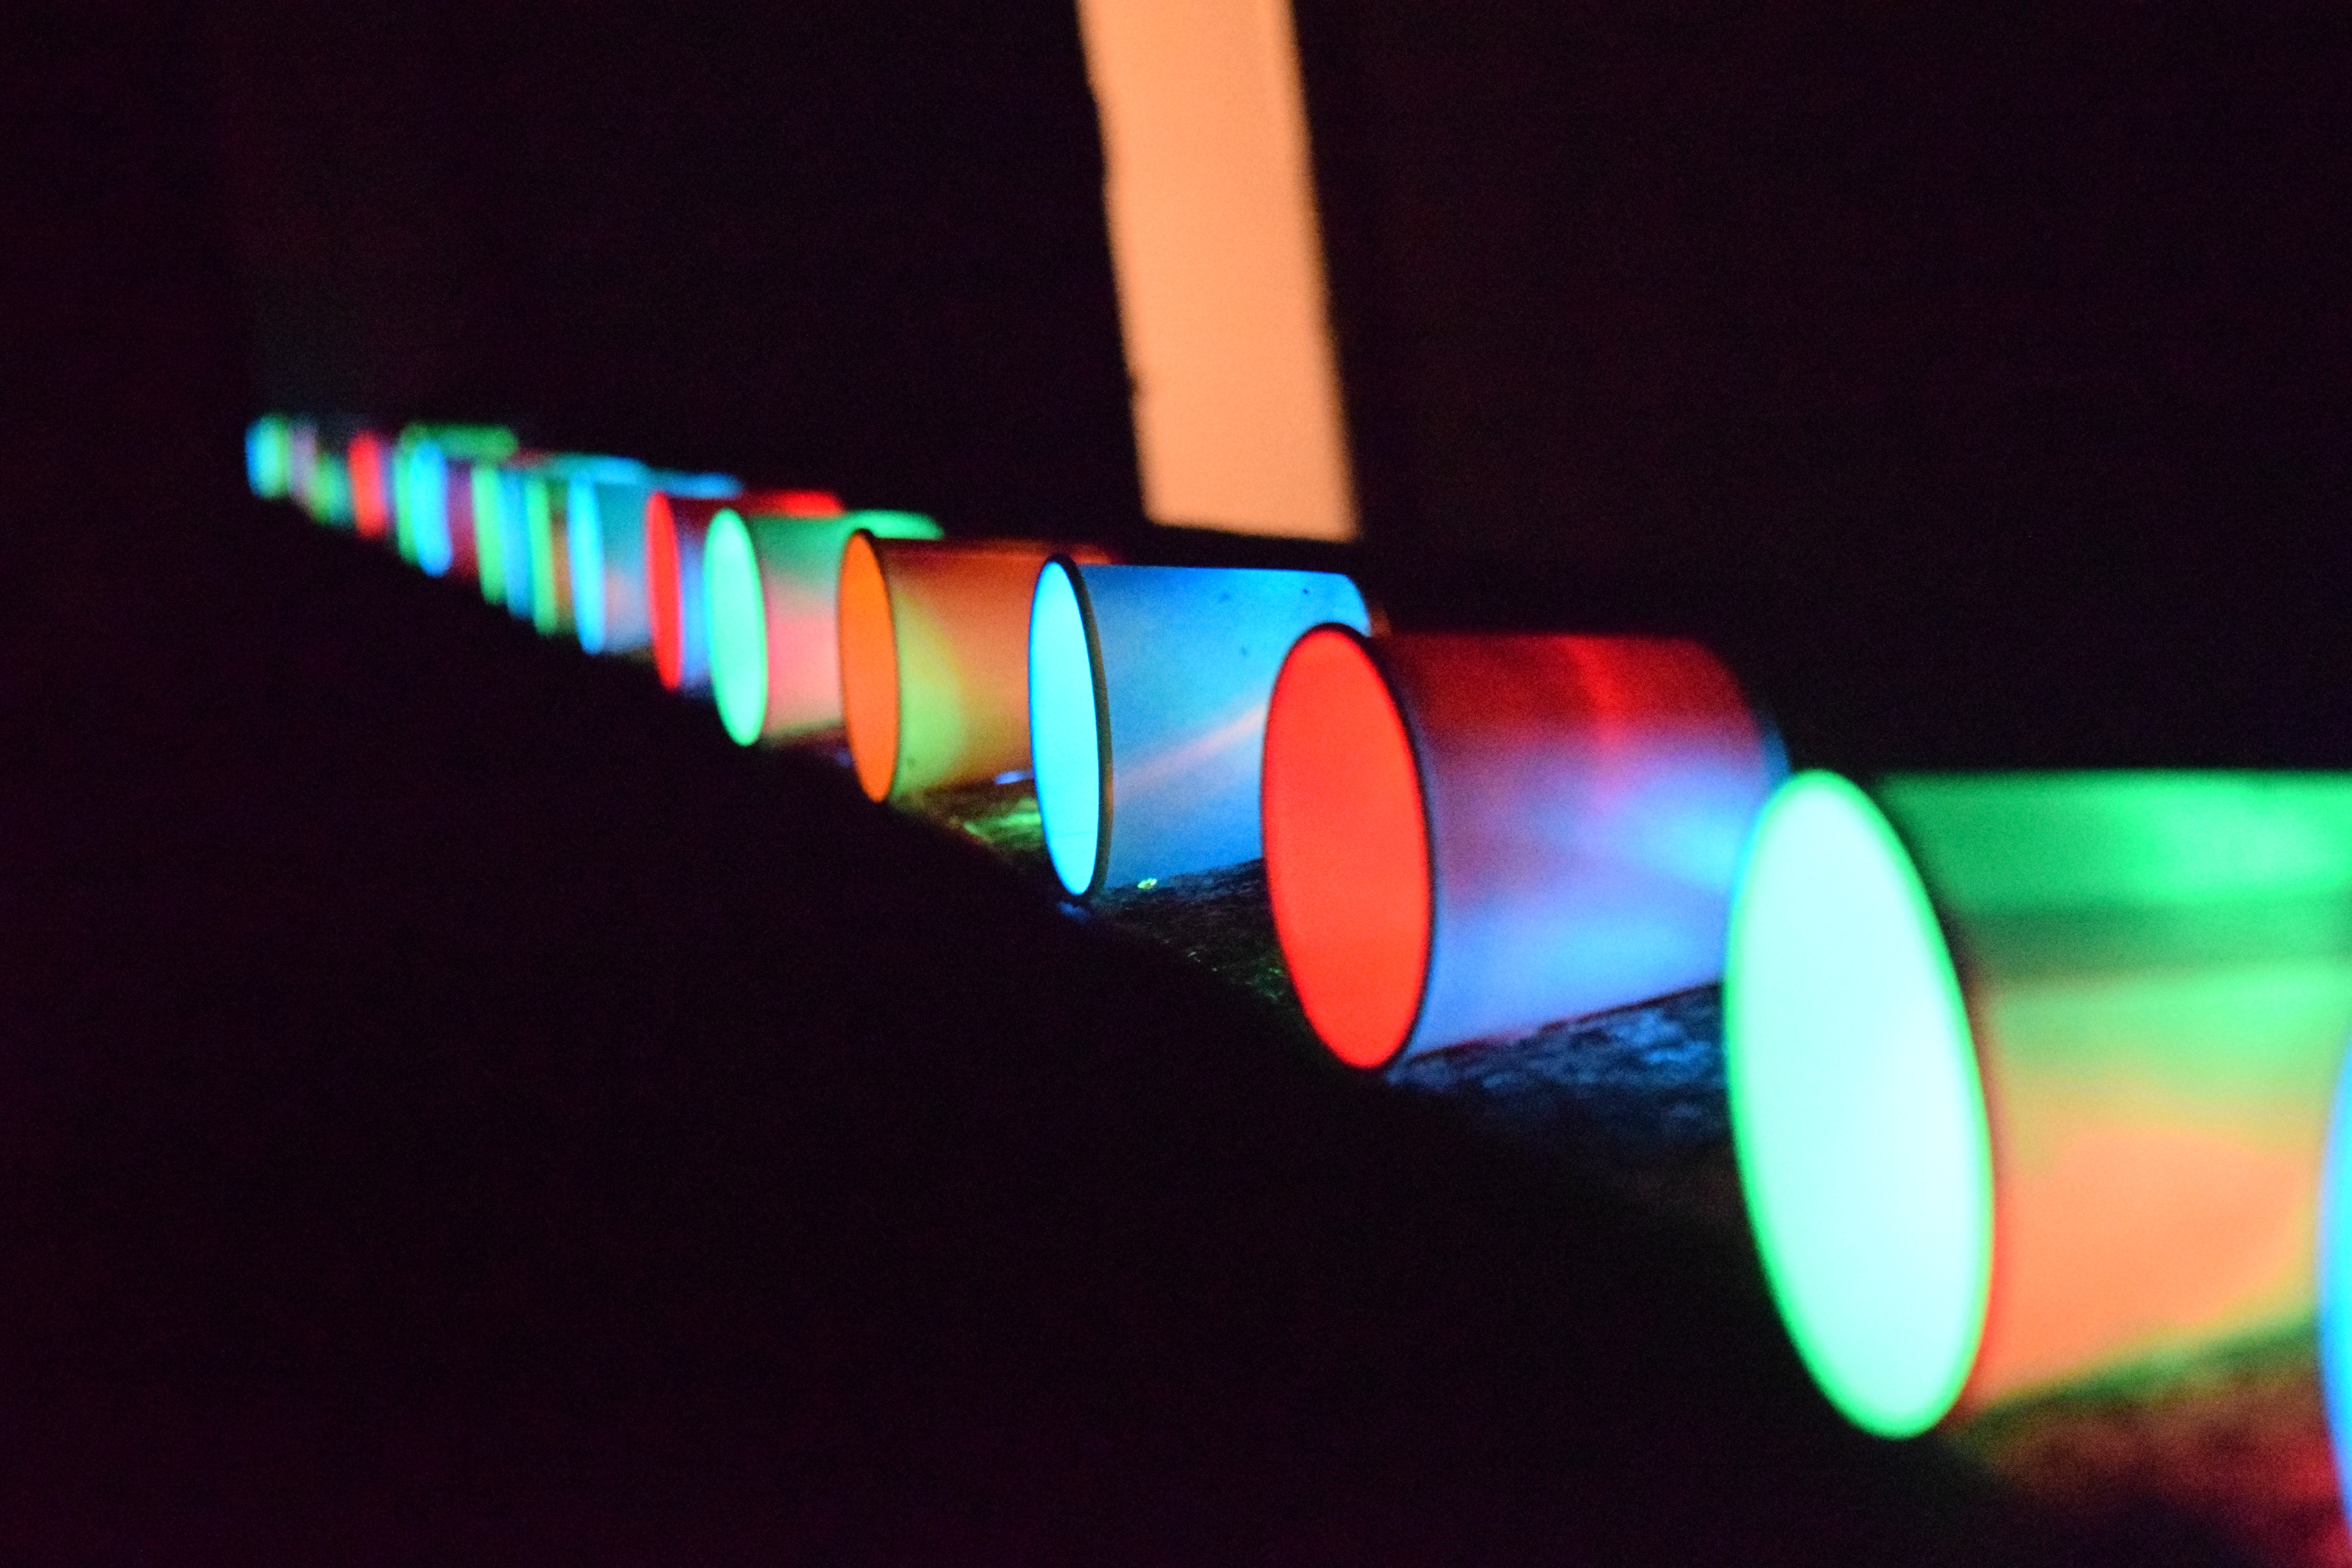
light, Visual effect lighting